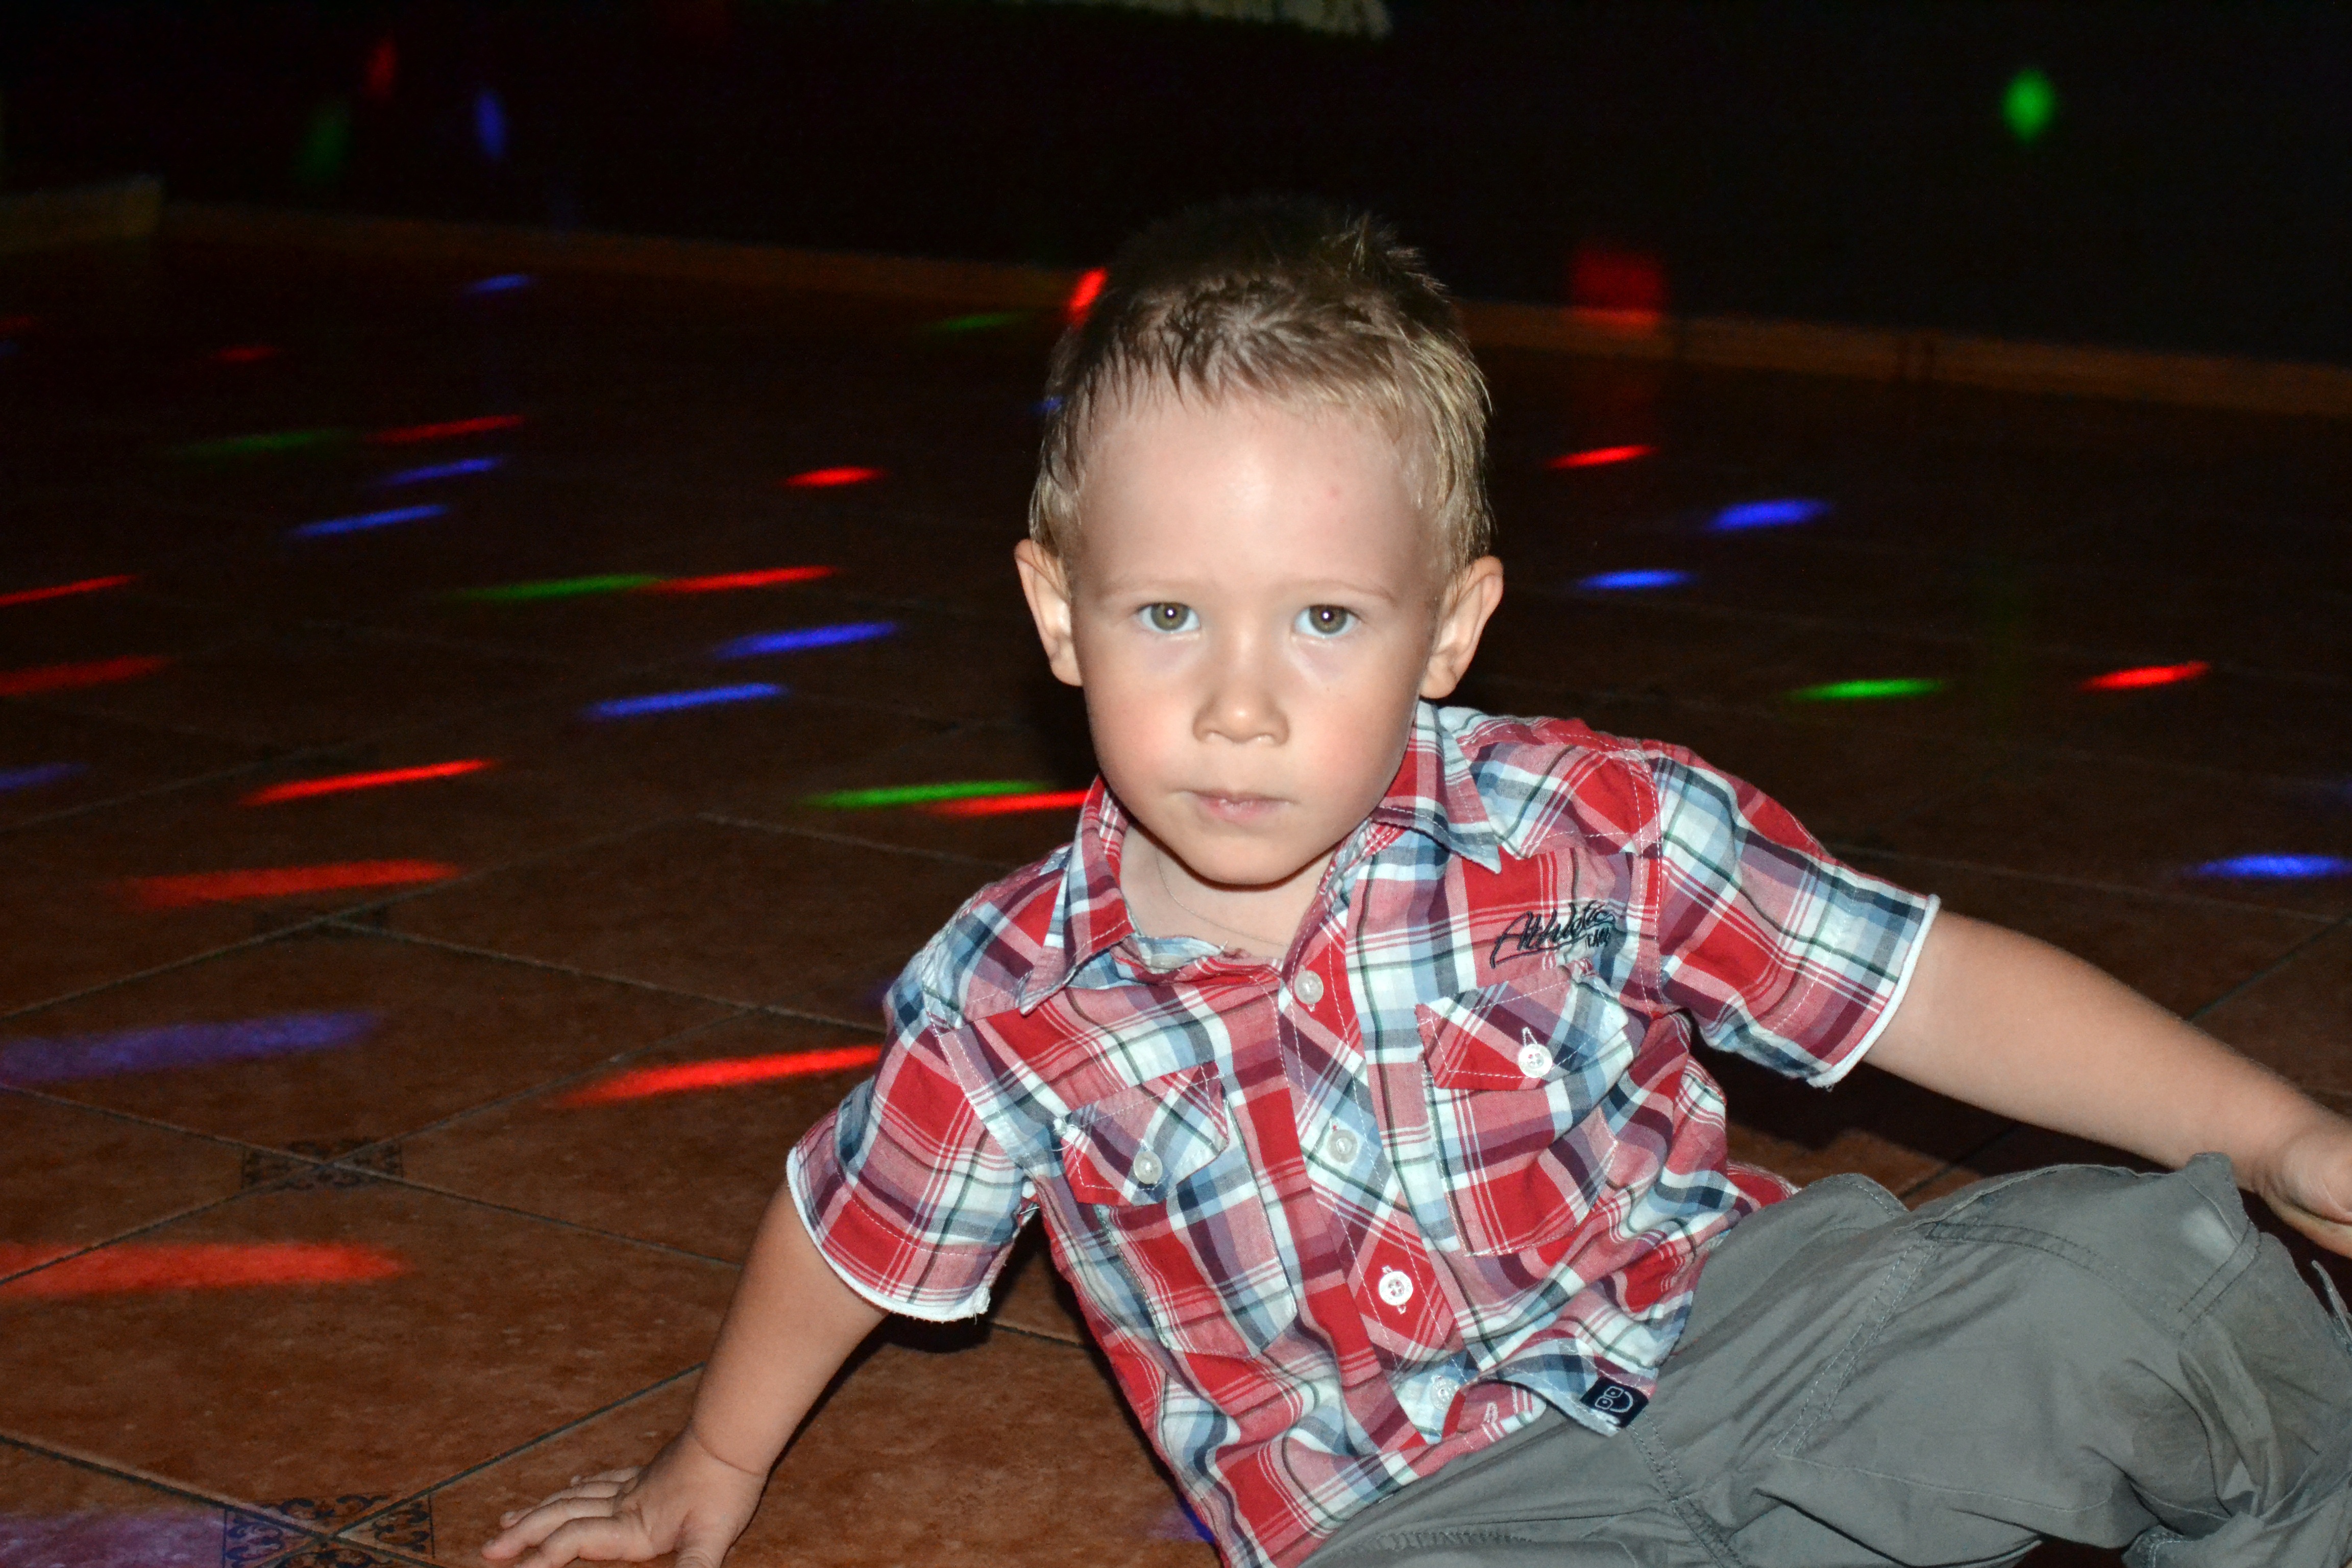
person, people, play, boy, cute, child, baby, childhood, family, kids, fun, toddler, disco, human positions